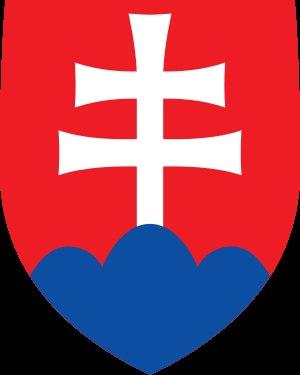
Les Symboles étatiques de la République slovaque officiel de la république slovaque sont au nombre de quatre et sont définis par la loi N° 63/1993.